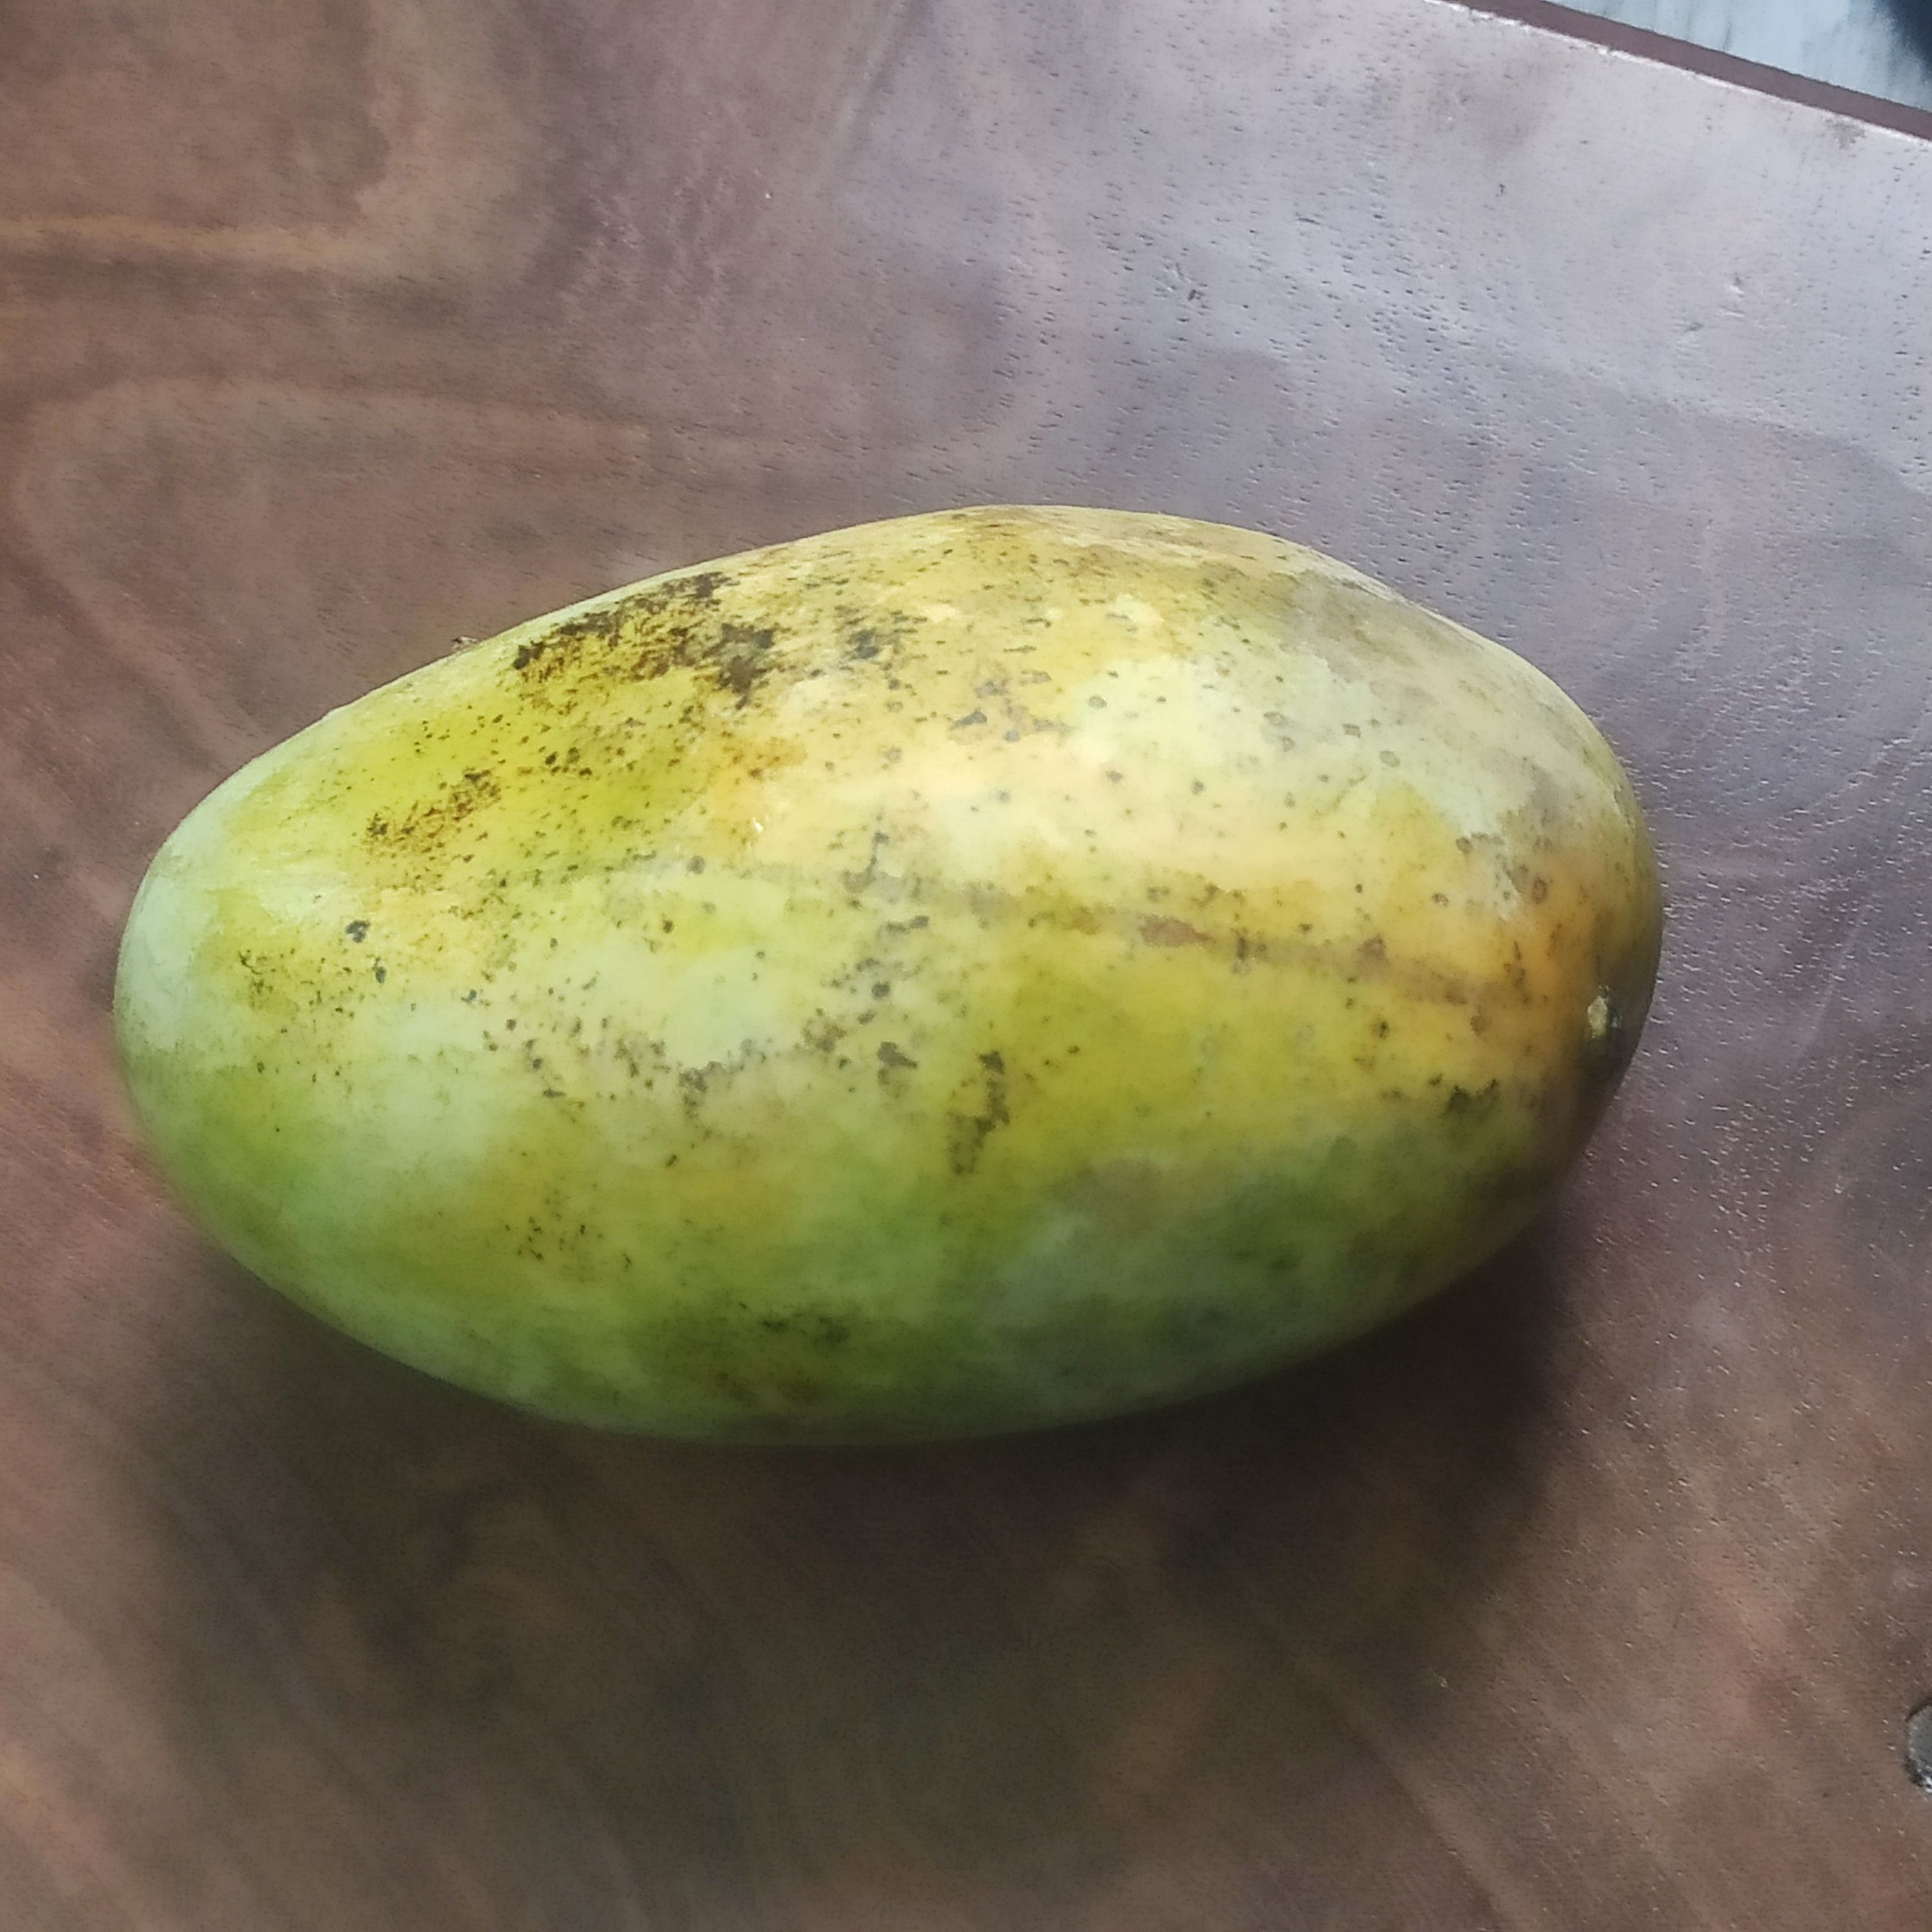
Fruit: mango
Grade: 2nd-grade